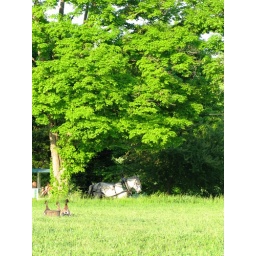
Columbia Land Conservancy annual barbecue.Duck herding! The best thing I've ever watched while sitting in the grass drinking beer.